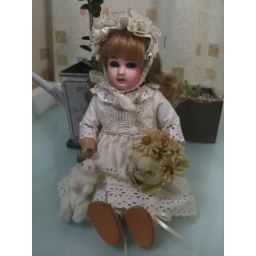
Steiner in white dress